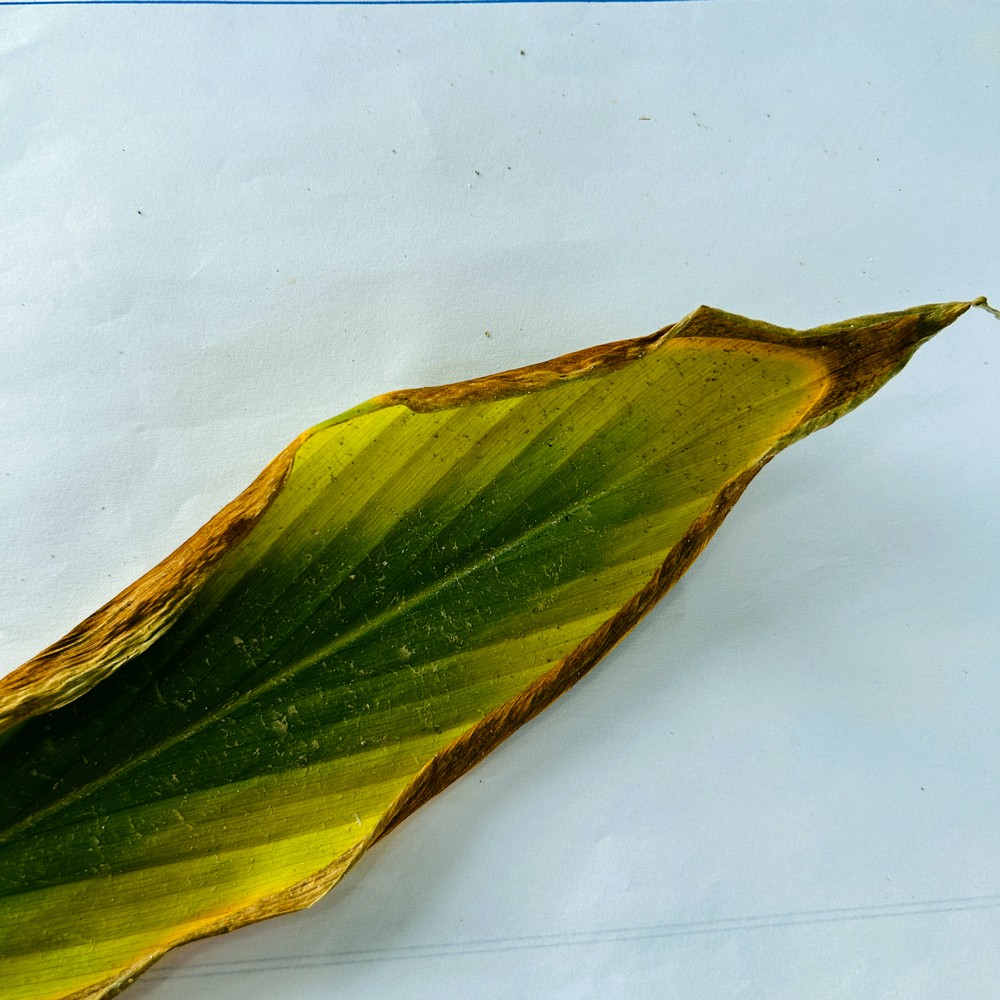
Label: Leaf Blotch